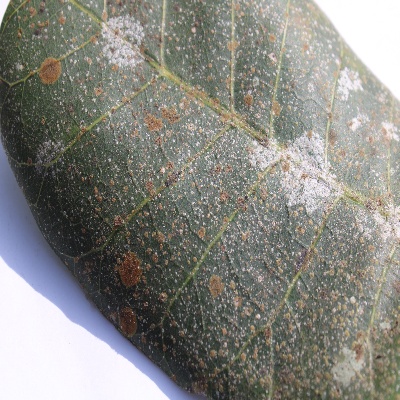
Crop: Cashew
Condition: red rust